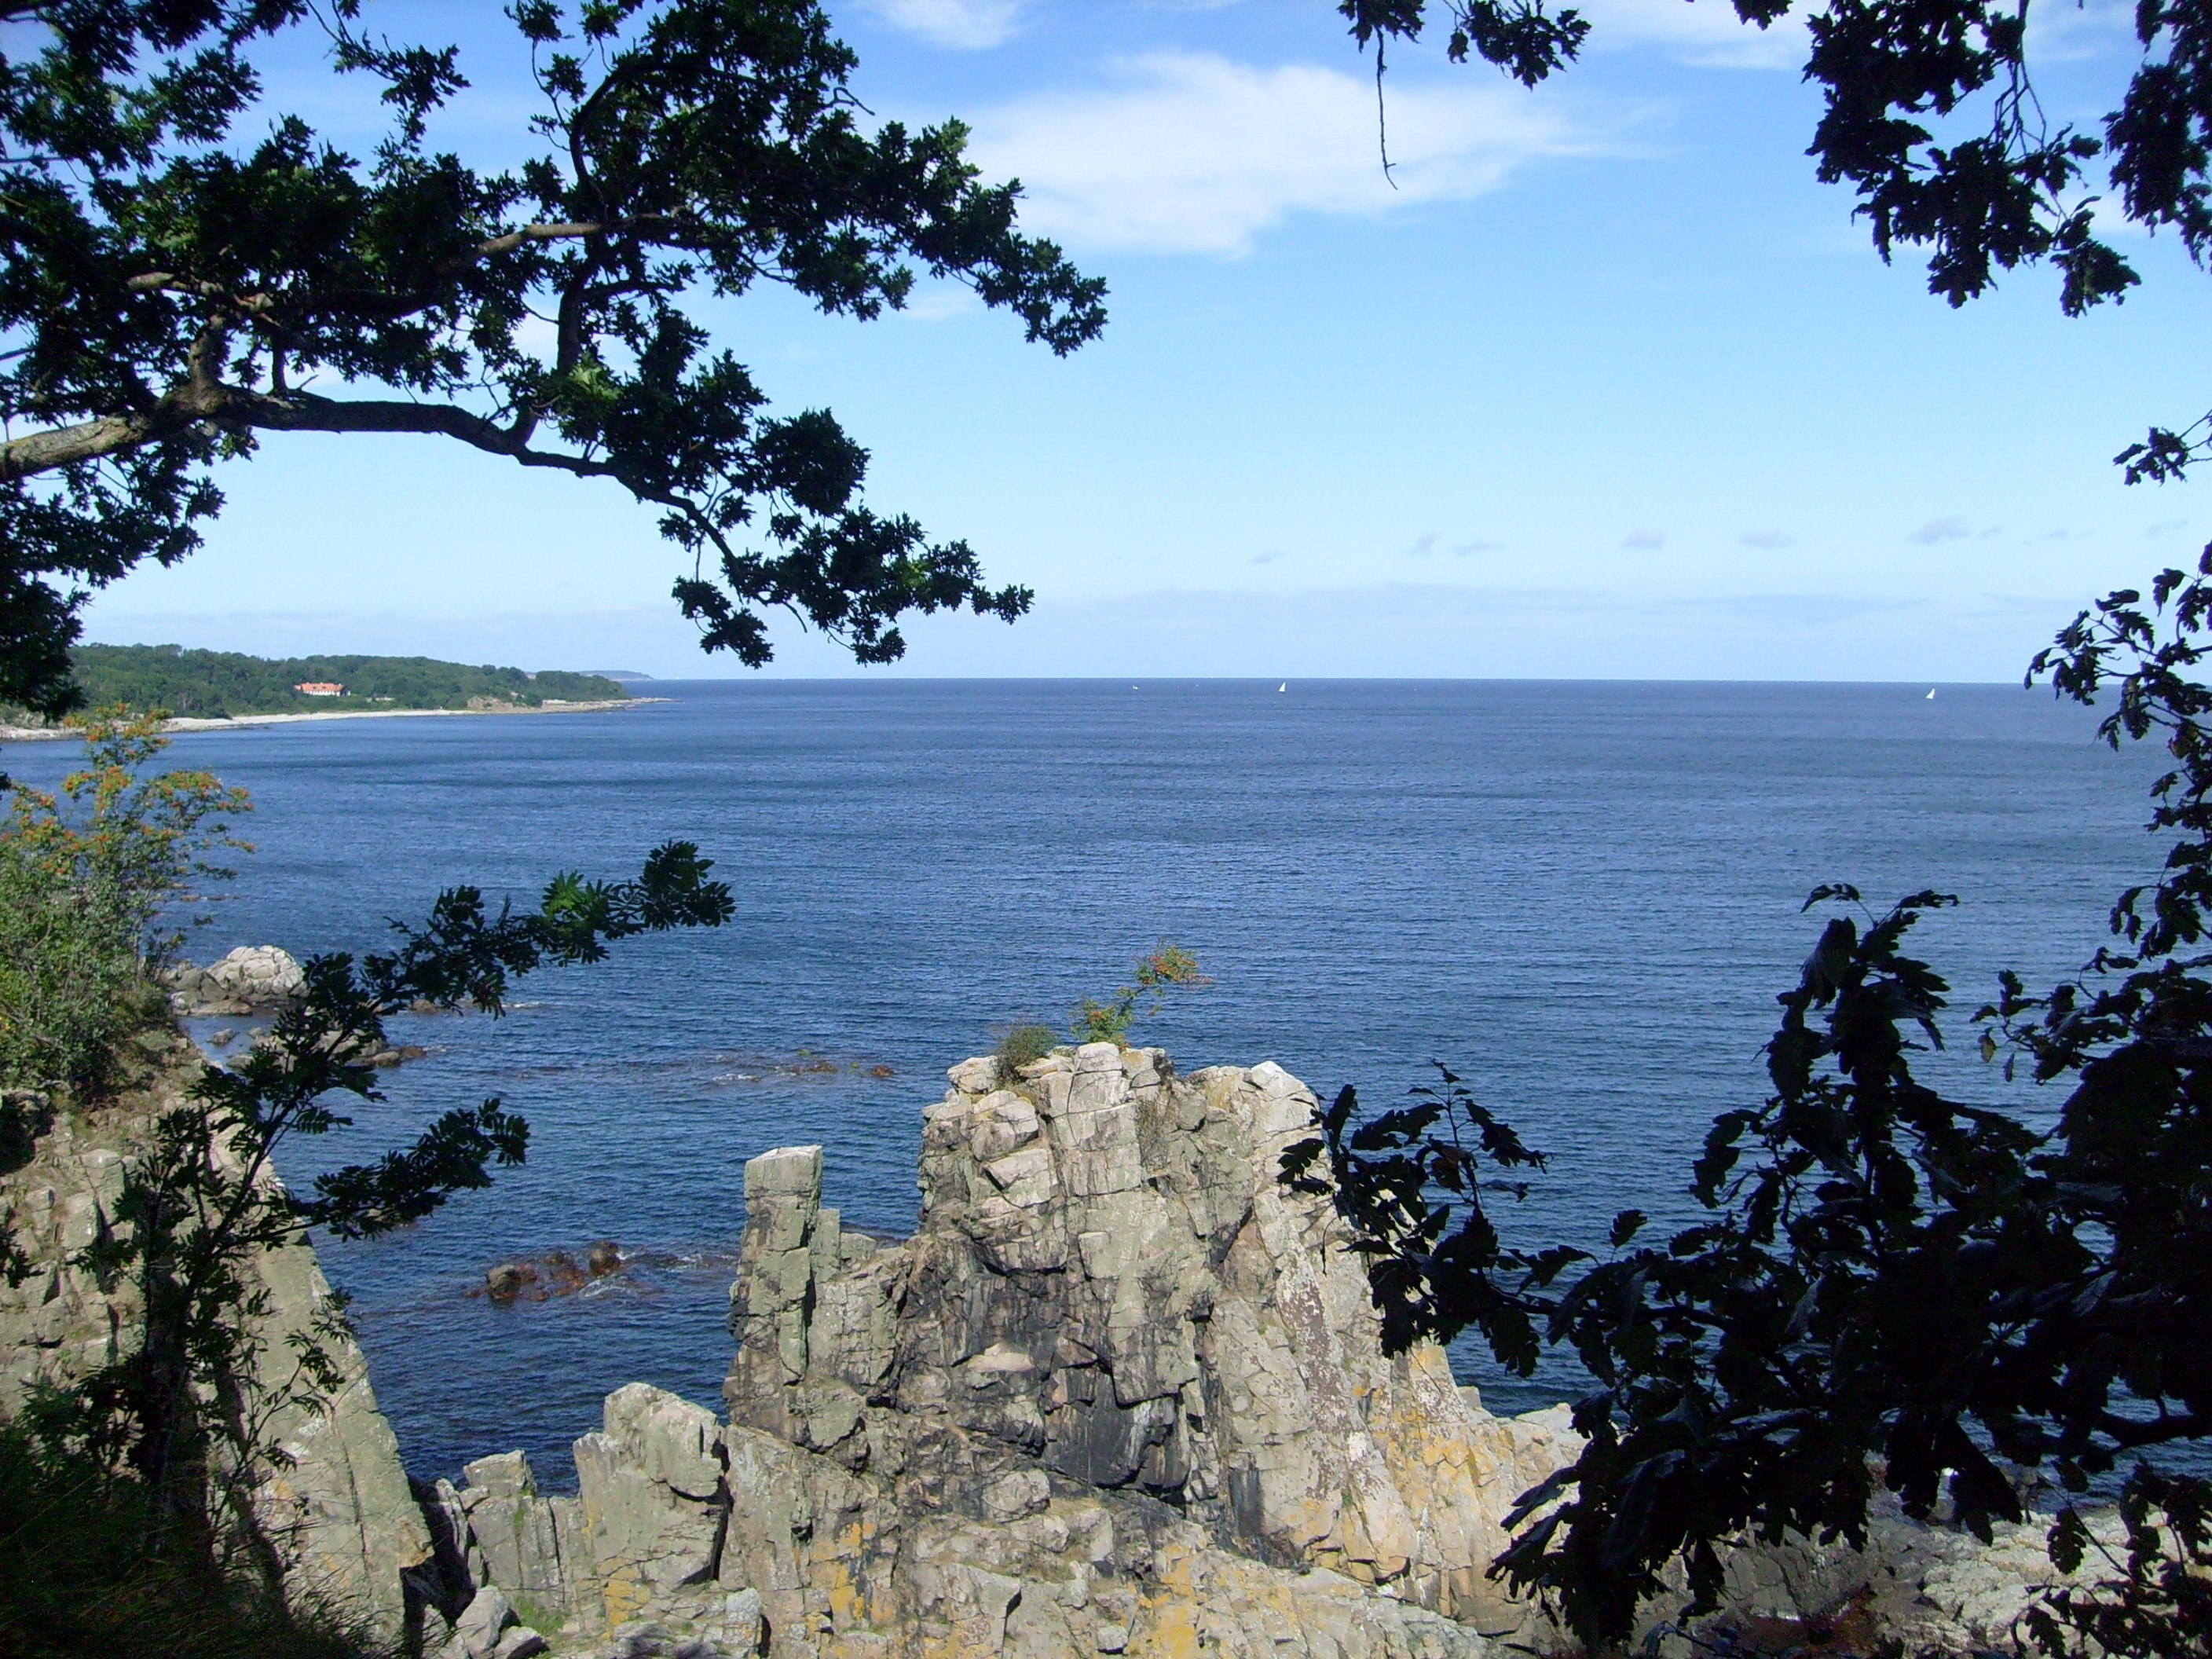
landscape, sea, coast, tree, nature, rock, ocean, shore, lake, vacation, cliff, bay, terrain, body of water, denmark, cape, baltic sea, woody plant